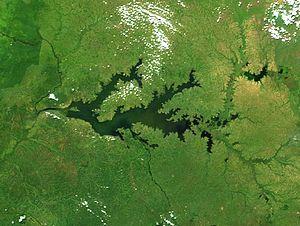
Le lac Kyoga est un lac complexe et peu profond d'Ouganda, d'environ 1 720 km² de superficie et situé à 914 m d'altitude. Le Nil Victoria le traverse dans son parcours entre le lac Victoria et le lac Albert. Son apport d'eau le plus important vient donc du lac Victoria. En amont le Nil Victoria est régulé par le barrage hydraulique de Nalubaale à Jinja. Un autre apport d'eau pour le lac est la région du mont Elgon à la frontière entre l'Ouganda et le Kenya. Bien que le lac Kyoga fasse partie du réseau hydraulique des Grands Lacs, il n'est pas lui-même considéré comme un grand lac.